High Laver

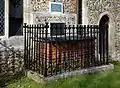
Chest tomb of John Locke

All Saints' Church consists of a nave, chancel, west tower, south porch, and north vestry. The church was constructed from flint and rubble during the late 12th century; there also remains evidence that some Roman bricks and tiles were used as they are visible among the chancel walls, and also the north wall of the nave. Over the years there has been refurbishment and maintenance on the church. In the 15th or 16th century the roofs of the chancel and nave, which are ceiled in except for the plates and tie-beams, were renewed. Within the tower there is a font with an octagonal bowl which dates from the 14th century.